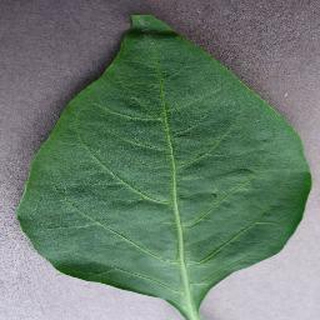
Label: healthy_bell_pepper